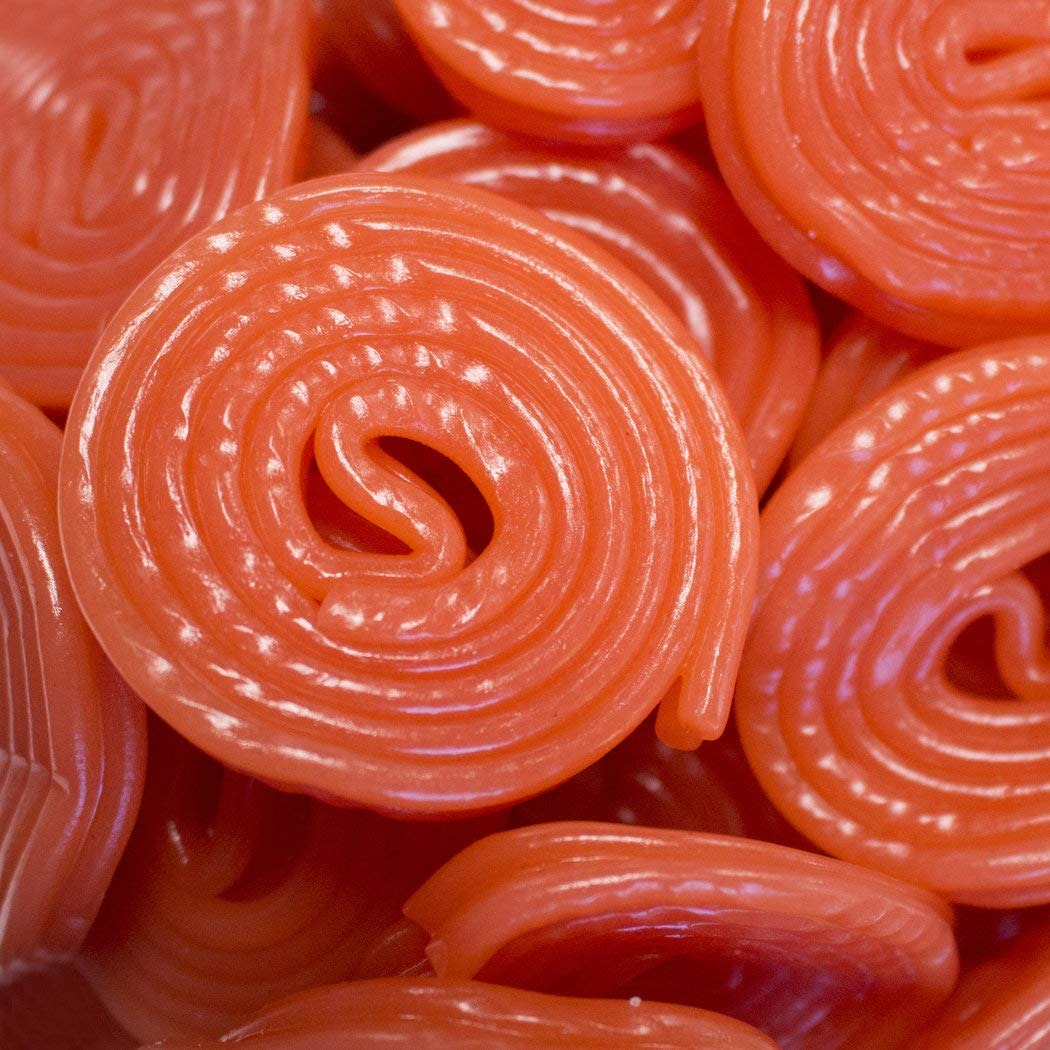
Item Name: Broadway Strawberry Wheels Red 4.4lb bag
Bullet Point 1: Premium strawberry wheels
Bullet Point 2: 4.4lb/2kg bag
Bullet Point 3: Imported from Italy
Bullet Point 4: non-GMO
Bullet Point 5: Approximately 175-185 wheels per bag
Product Description: Premium licorice wheels imported from Italy. This is a large bag containing 4.4lb/2kg of wheels. Each wheel is approximately 2 inches across and 1/4 inch thick and is made of premium black rolled licorice. Bag measures 9" x11" x 0.5". Approximately 175-185 wheels in each bag. Leave them rolled up in tight wheels for a soft, chewy bite or unroll the spirals into a strips you can tie in a bow. Use them for cake decorations or just eat this premium pinwheel candy as is.
Value: 70.4
Unit: Ounce

Price: 26.48